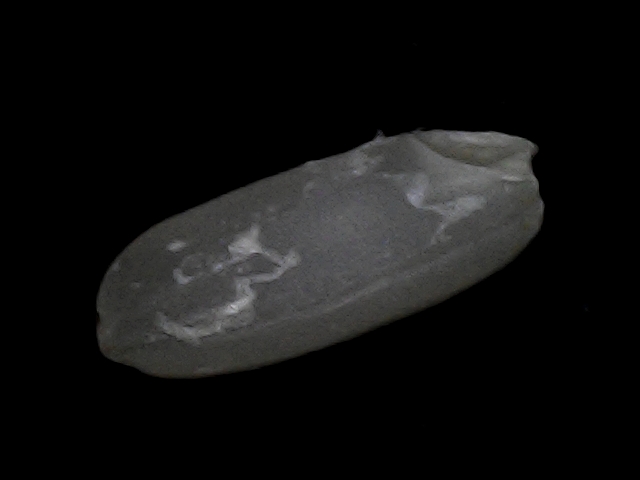
Rice variety: BD95